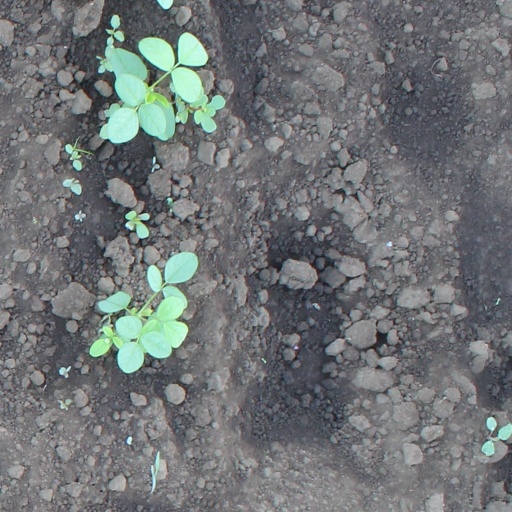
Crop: soybean